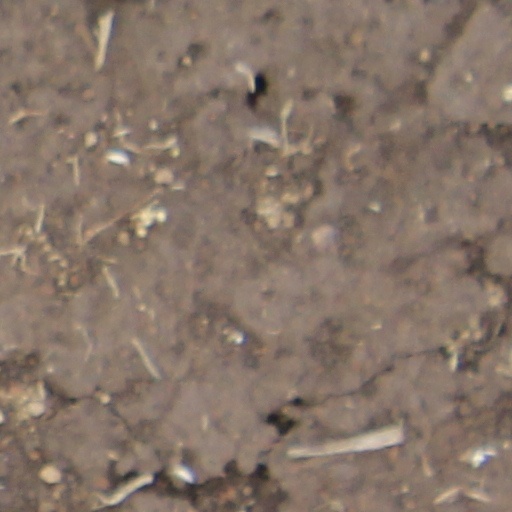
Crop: wheat